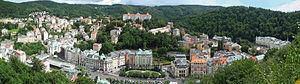
Karlovy Vary ou en français Carlsbad est une ville et une station thermale de la Tchéquie et le chef-lieu de la région de Karlovy Vary. Sa population s'élevait à 48 479 habitants en 2020. La ville doit son nom à Charles IV, qui visita le lieu dans les années 1370. Elle est célèbre pour ses sources d'eau chaude, la plus grande et la plus chaude étant Vřídlo et pour sa rivière à eau chaude, la Teplá qui se jette dans l'Ohře à cet endroit.